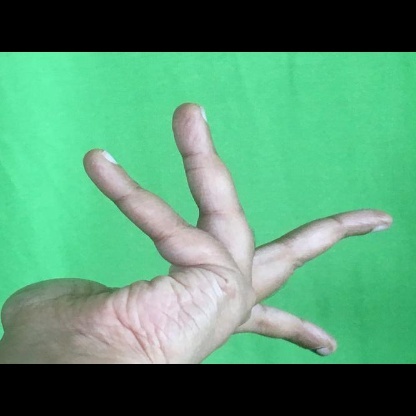
Mudra: Alapadmam